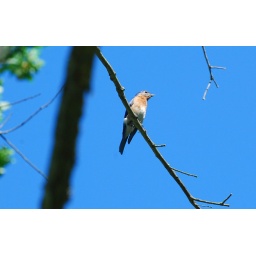
One of several Bluebirds that pass through my yard, but are nesting in a grove of pine trees in a neighbors yard.